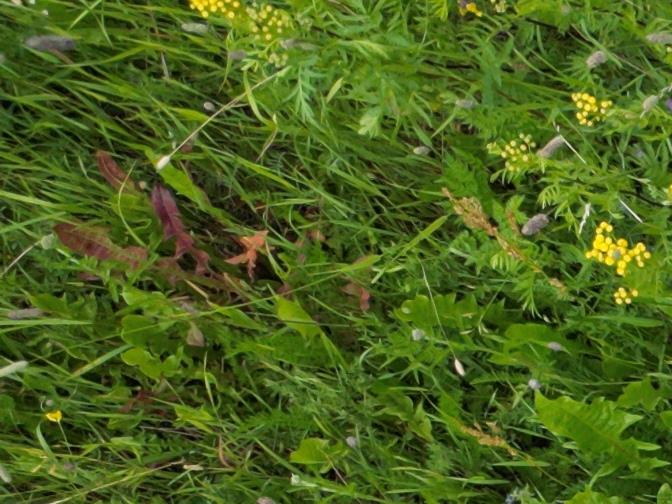
Flowers visible: yarrow flowers, yarrow flowers, yarrow flowers, yarrow flowers